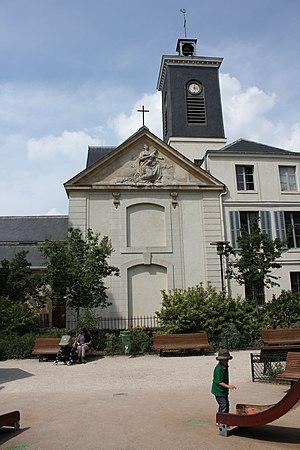
Église Sainte-Marguerite à Paris.